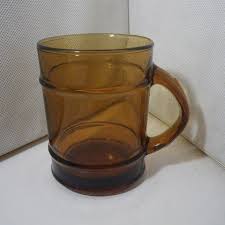
Label: glass